Edna Davis

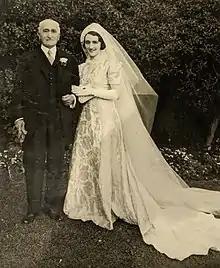
Edna Davis and John Isaacs on their wedding day

In 1938 Davis married her first husband John Isaacs, brother of Sir Isaac Isaacs, the former Governor-General and Chief Justice of Australia. John was a solicitor and forty-four years her senior; undoubtedly captivated by her vivacity. However their marriage was a tumultuous one, with Davis' hectic social calendar and frequent outbursts interfering with the quieter life appreciated by the older Isaacs. Their final dispute was over John secretly changing the sole ownership of his house to a joint tenancy with his brother, which meant she wouldn't inherit the house upon his death. She left the house the next day.